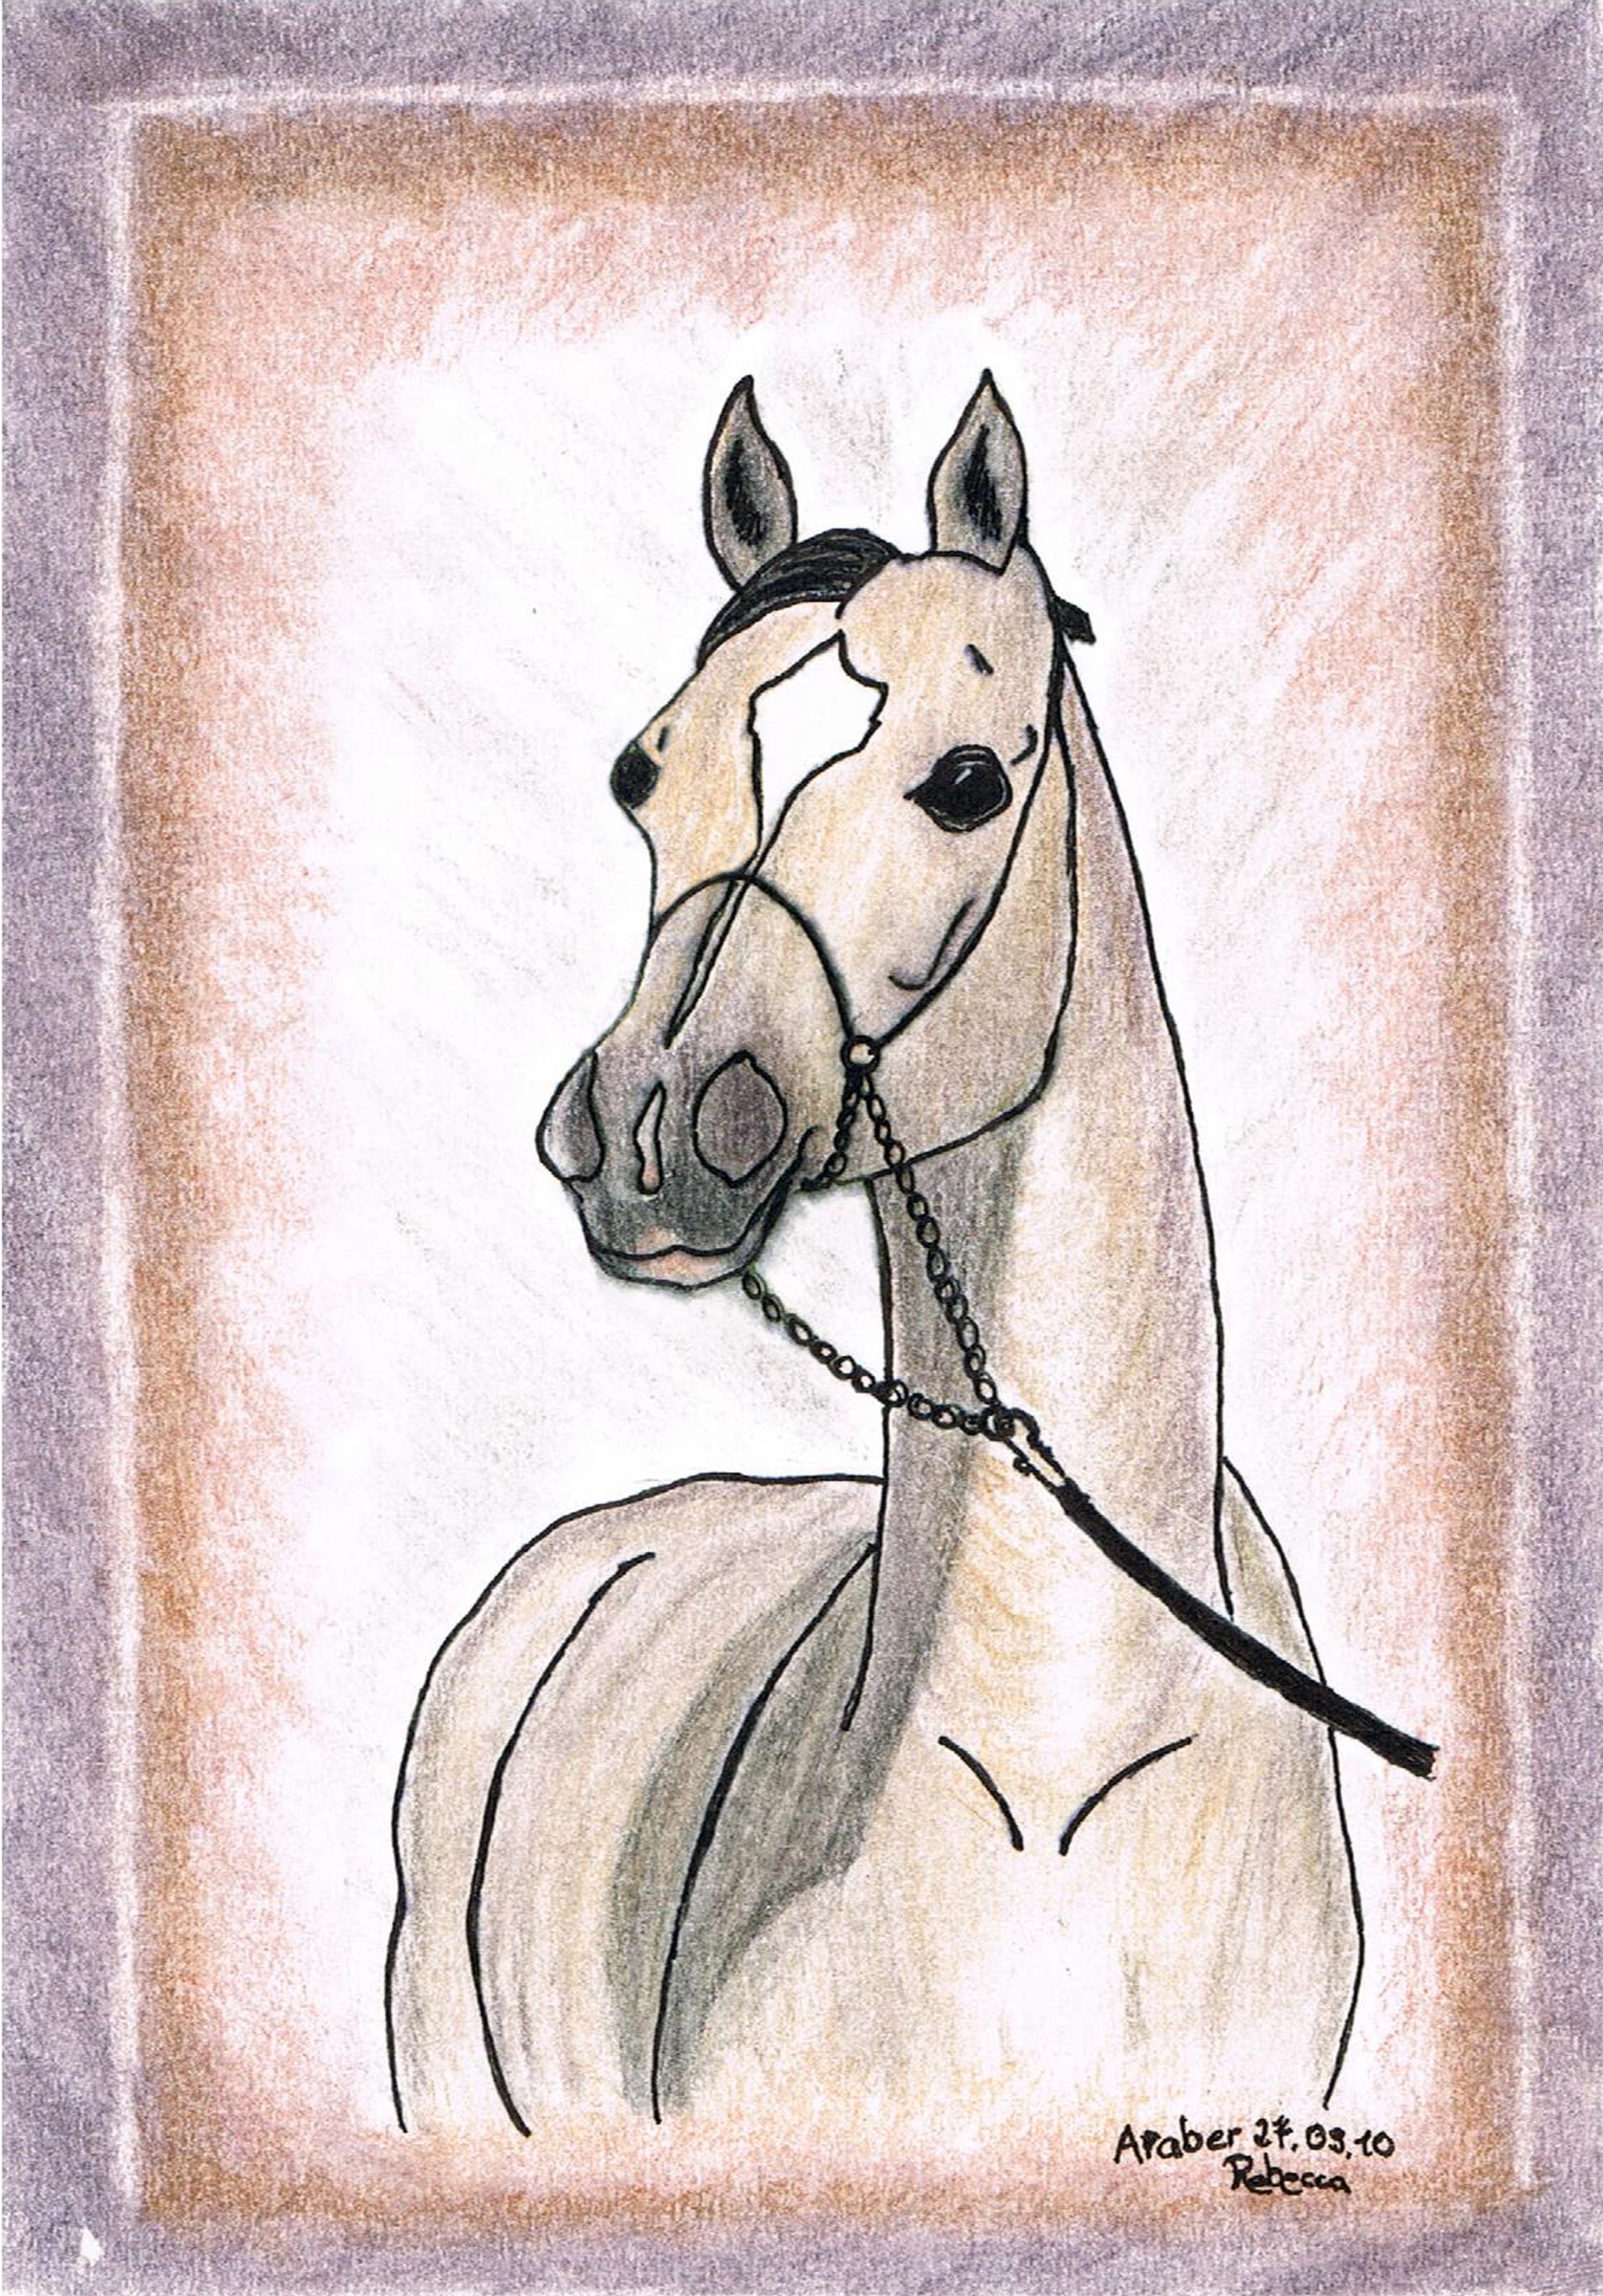
horse, painting, art, pony, sketch, drawing, illustration, arabs, whole blood